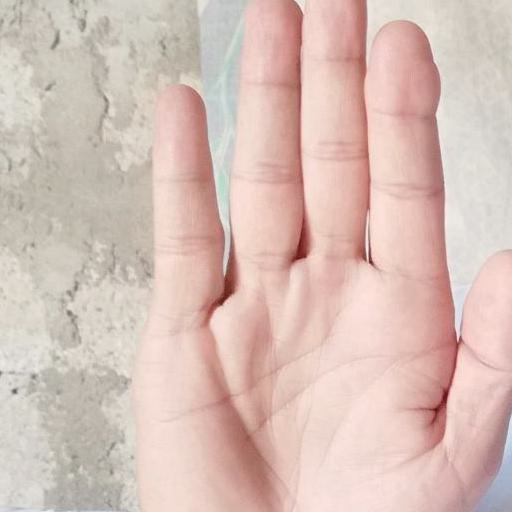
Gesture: stop